Trinity University

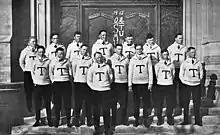
Men's football team, 1915

Meanwhile, in 1942, the Methodist-affiliated University of San Antonio was failing. San Antonio community leaders, who wished to maintain a Protestant-affiliated college in the city, approached Trinity with a relocation offer. The university left Waxahachie and took over the campus and alumni of the University of San Antonio. (The old Waxahachie campus is currently home to Nelson University). For the next decade, the Woodlawn campus, on the city's near-west side, was Trinity's home while it developed a permanent home. Lacking adequate facilities, the university functioned by using military barracks and quonset huts to house students and to provide library and classroom space.